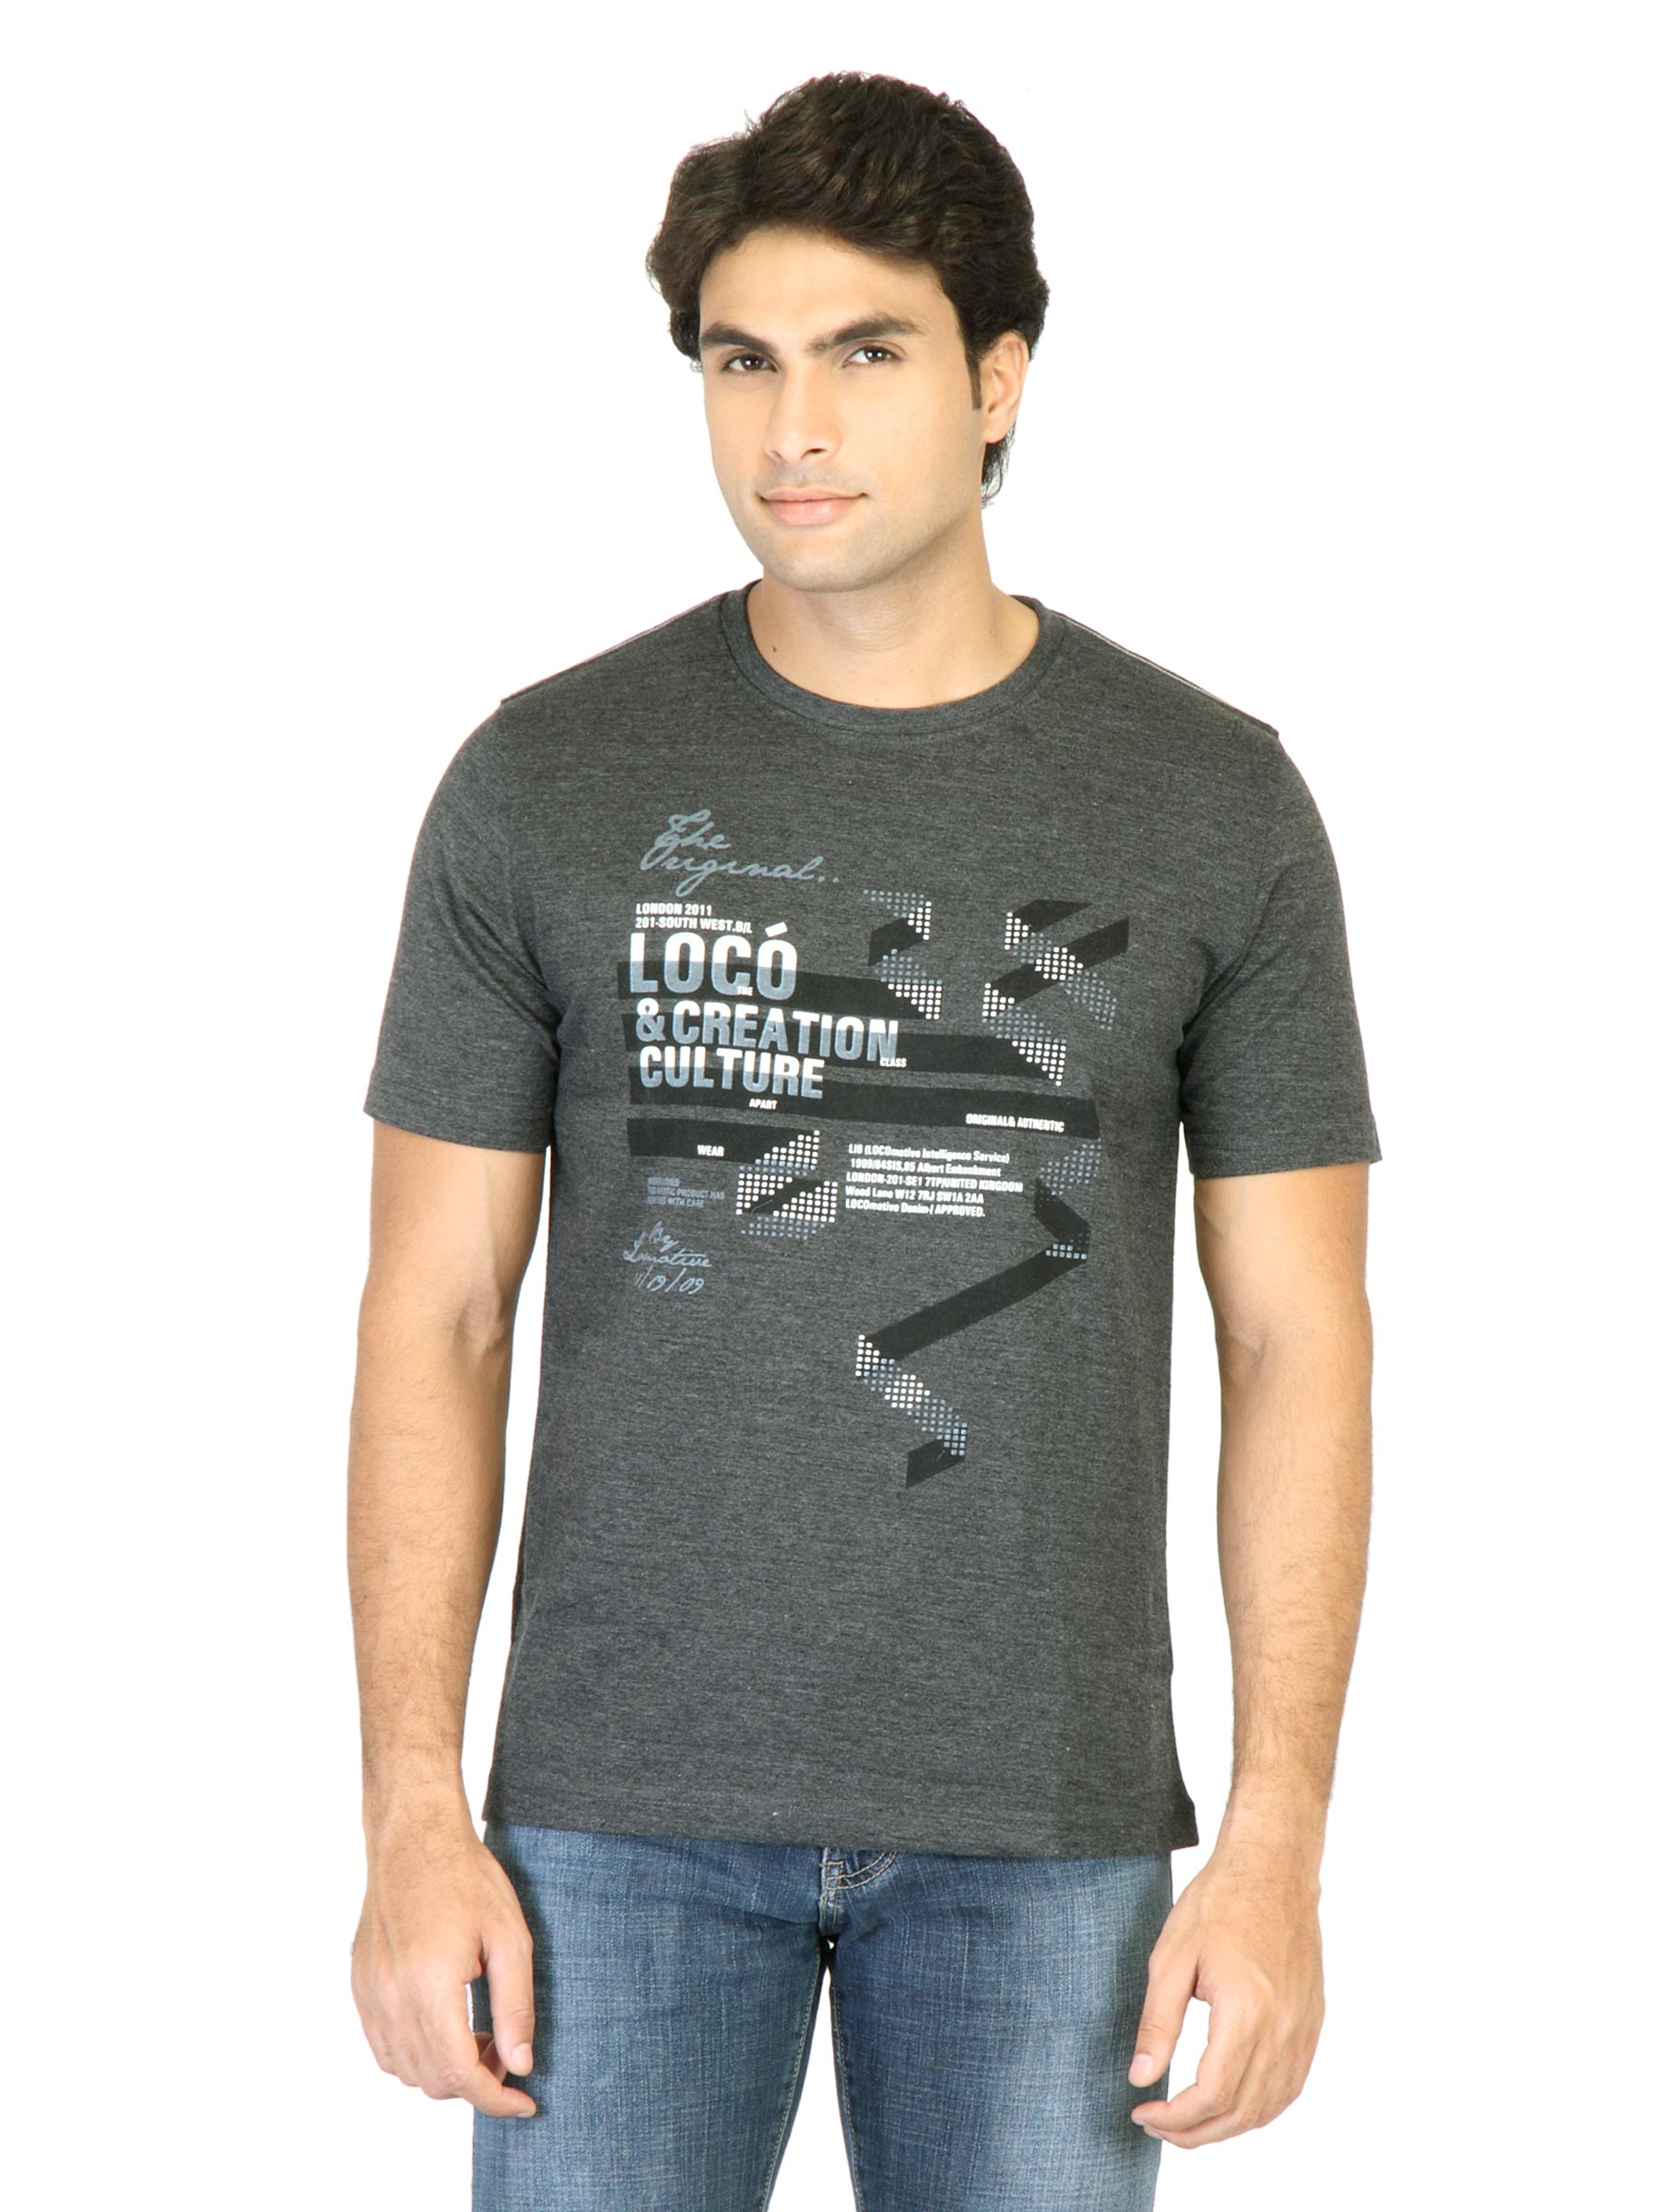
Locomotive Men Charcoal Printed T-shirt
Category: Apparel / Topwear / Tshirts
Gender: Men
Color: Charcoal
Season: Summer 2012
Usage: Casual